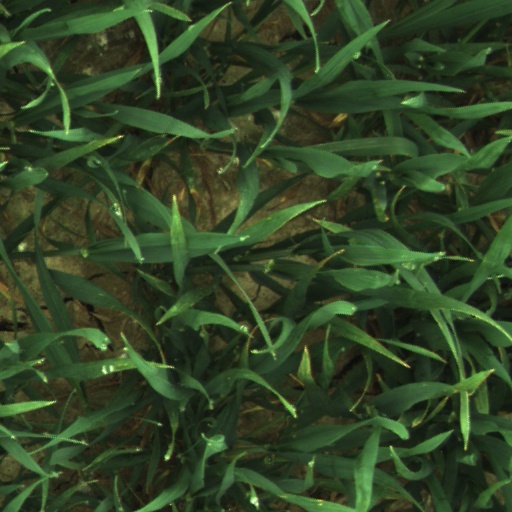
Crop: wheat